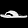
Label: Sandal